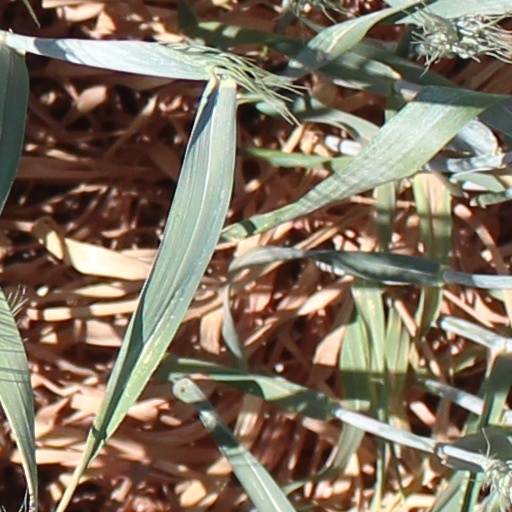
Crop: wheat